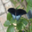
Label: butterfly